Law of Japan

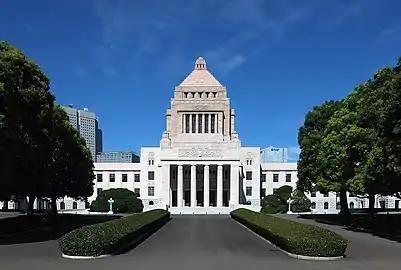
The National Diet is the national legislature, responsible for enacting new laws.

The present national authorities and legal system are constituted upon the adoption of the Constitution of Japan in 1947. The Constitution contains thirty-three articles relating to human rights and articles providing for the separation of powers vested into three independent bodies: the Legislature, Executive and Judiciary. Laws, ordinances and government acts that violate the Constitution do not have legal effect, and courts are authorized to judicially review acts for conformity with the constitution.